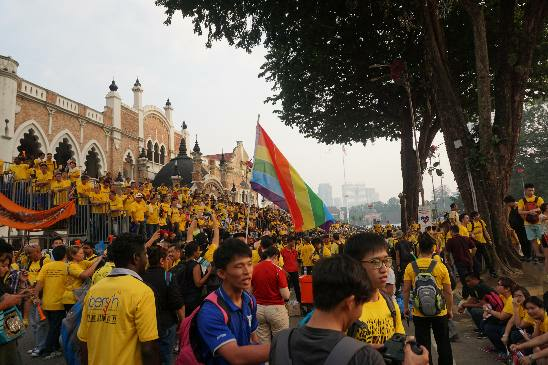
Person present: Yes